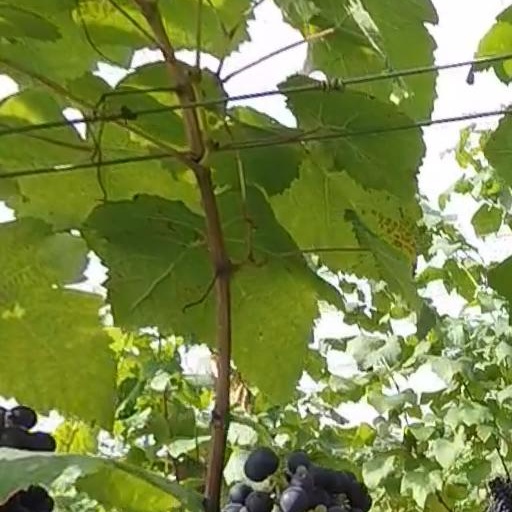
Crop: grape